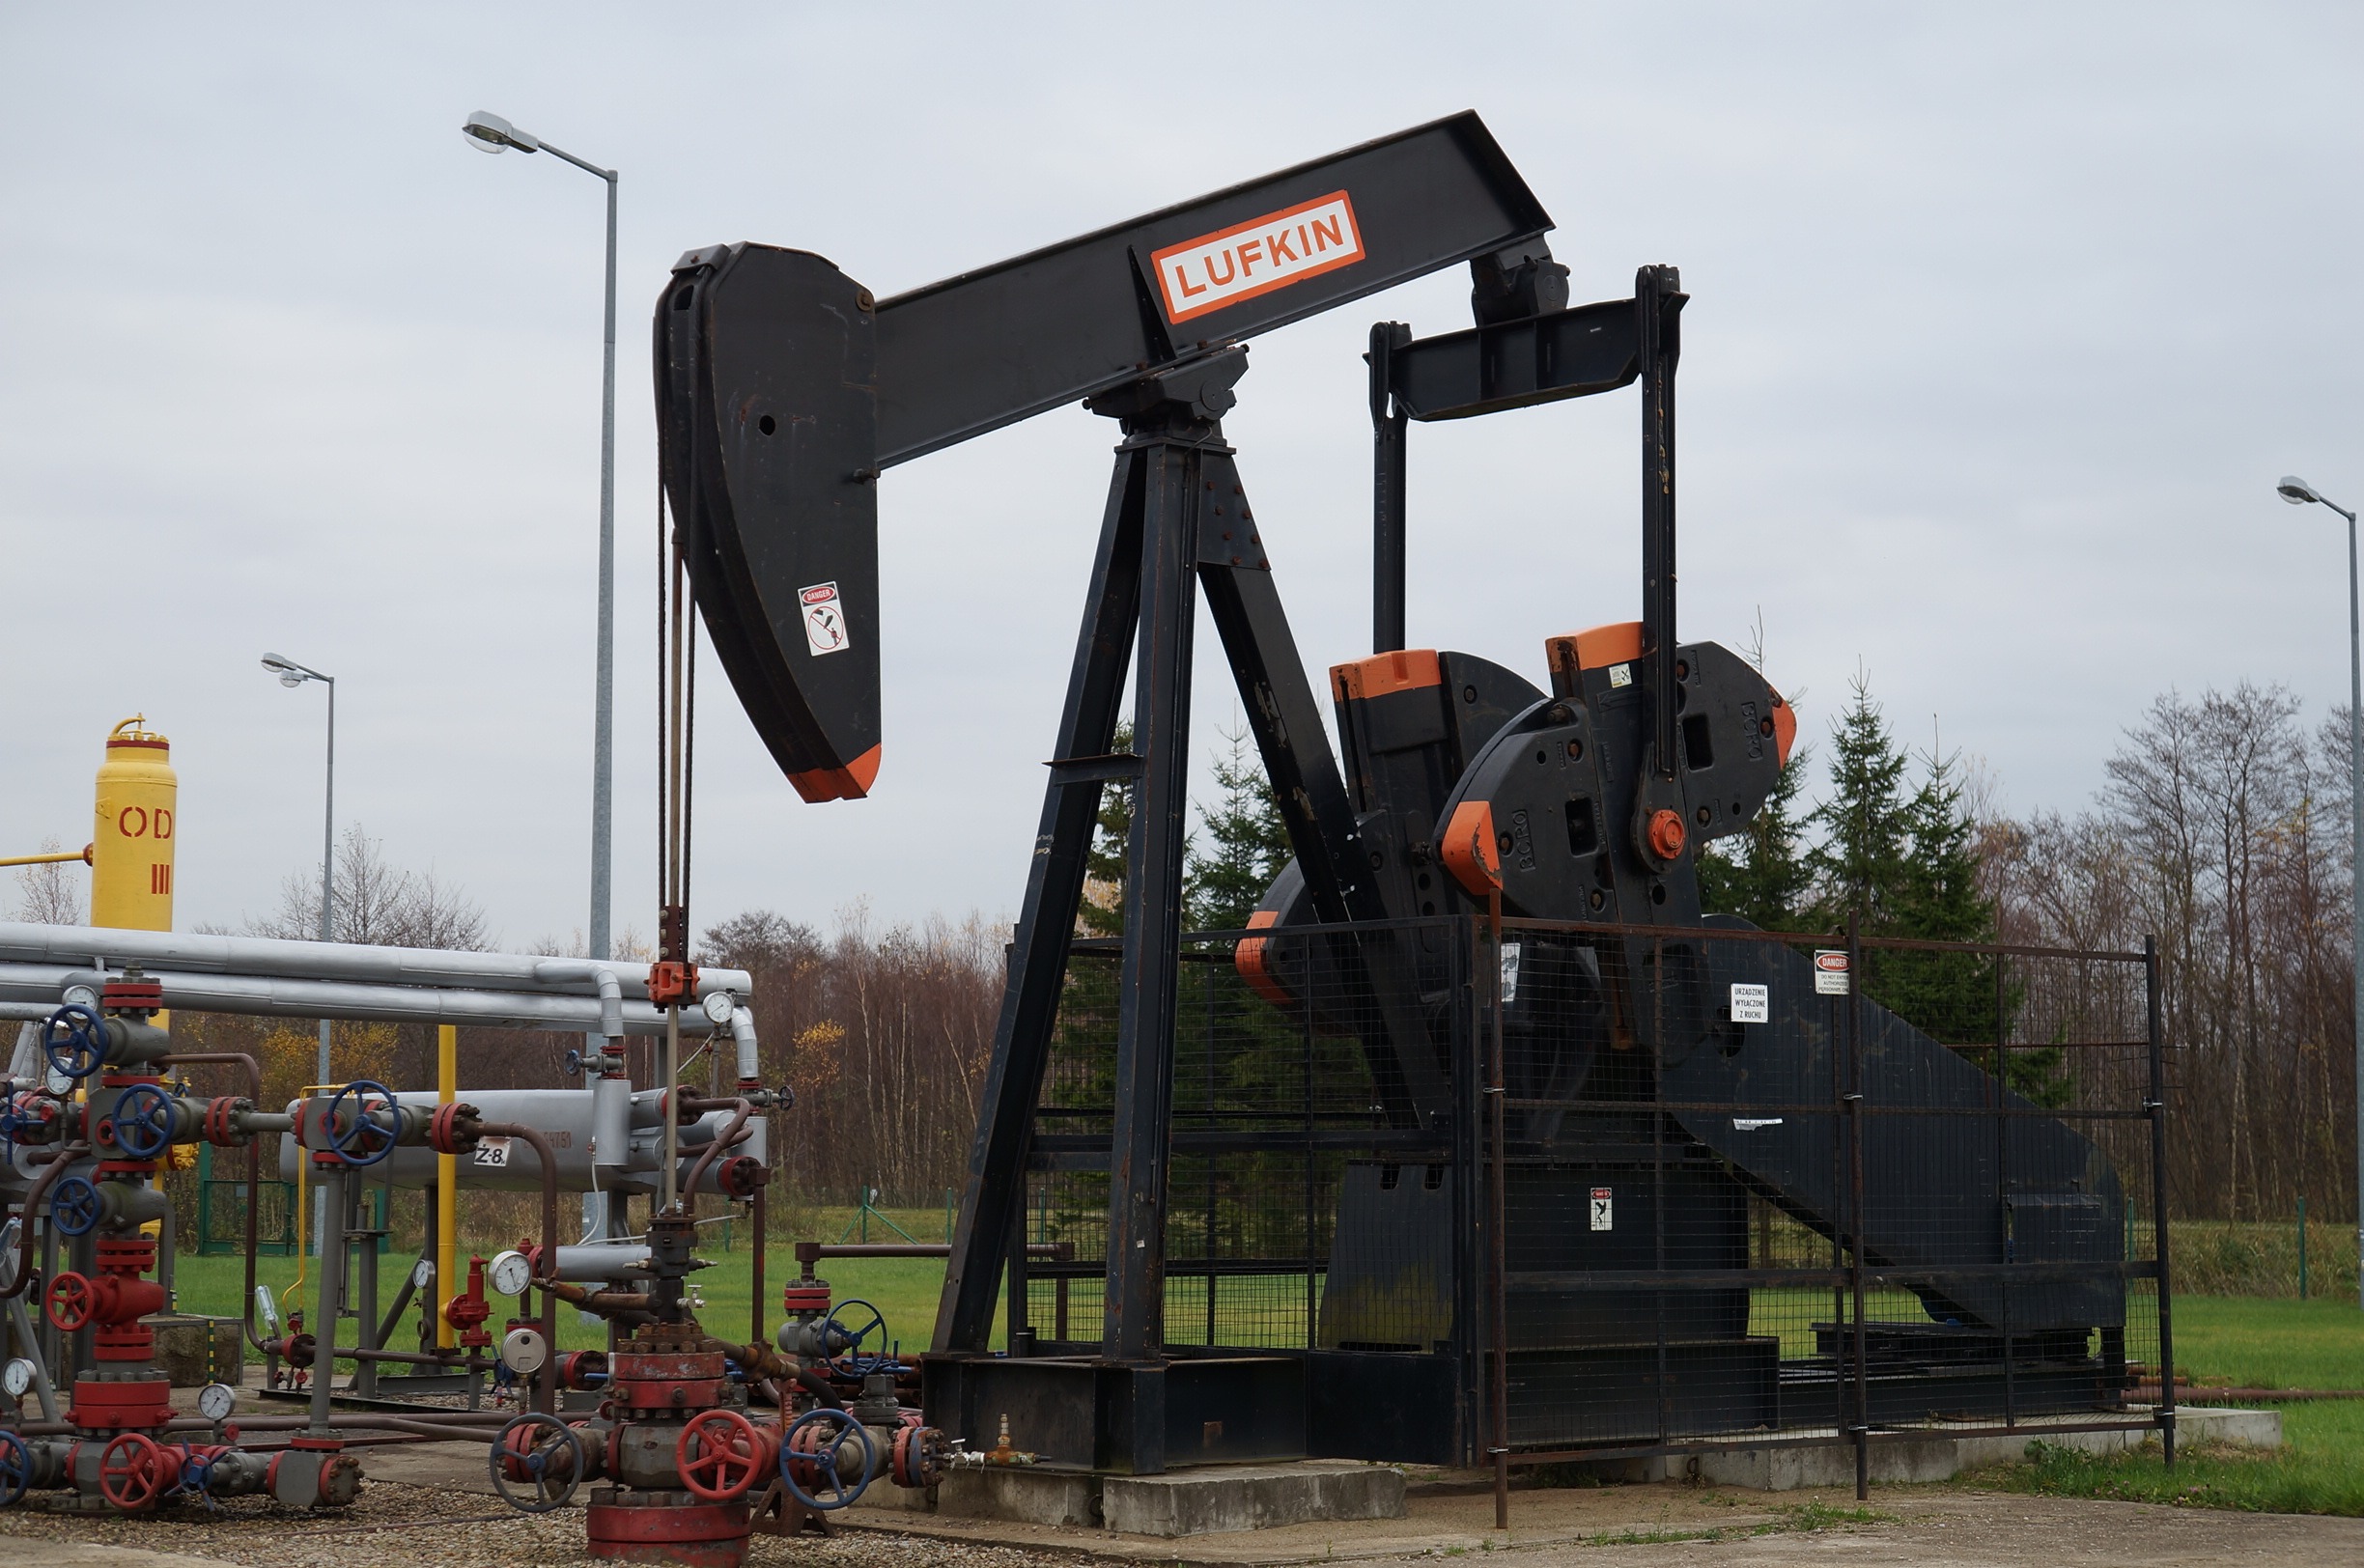
asphalt, transport, vehicle, mine, oil, extraction, construction equipment